Carrie's War

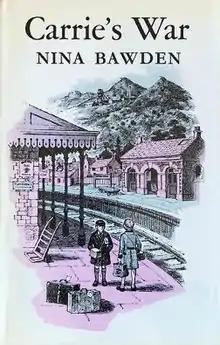
Cover of first edition

Carrie's War is a 1973 English children's novel by Nina Bawden set during the Second World War. It follows two young London evacuees, Carrie and her younger brother Nick, into a Welsh village. It is often read in schools for its literary and historical interest. "Carrie's War" received the 1993 Phoenix Award and has been adapted for television.